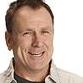
Age: 50